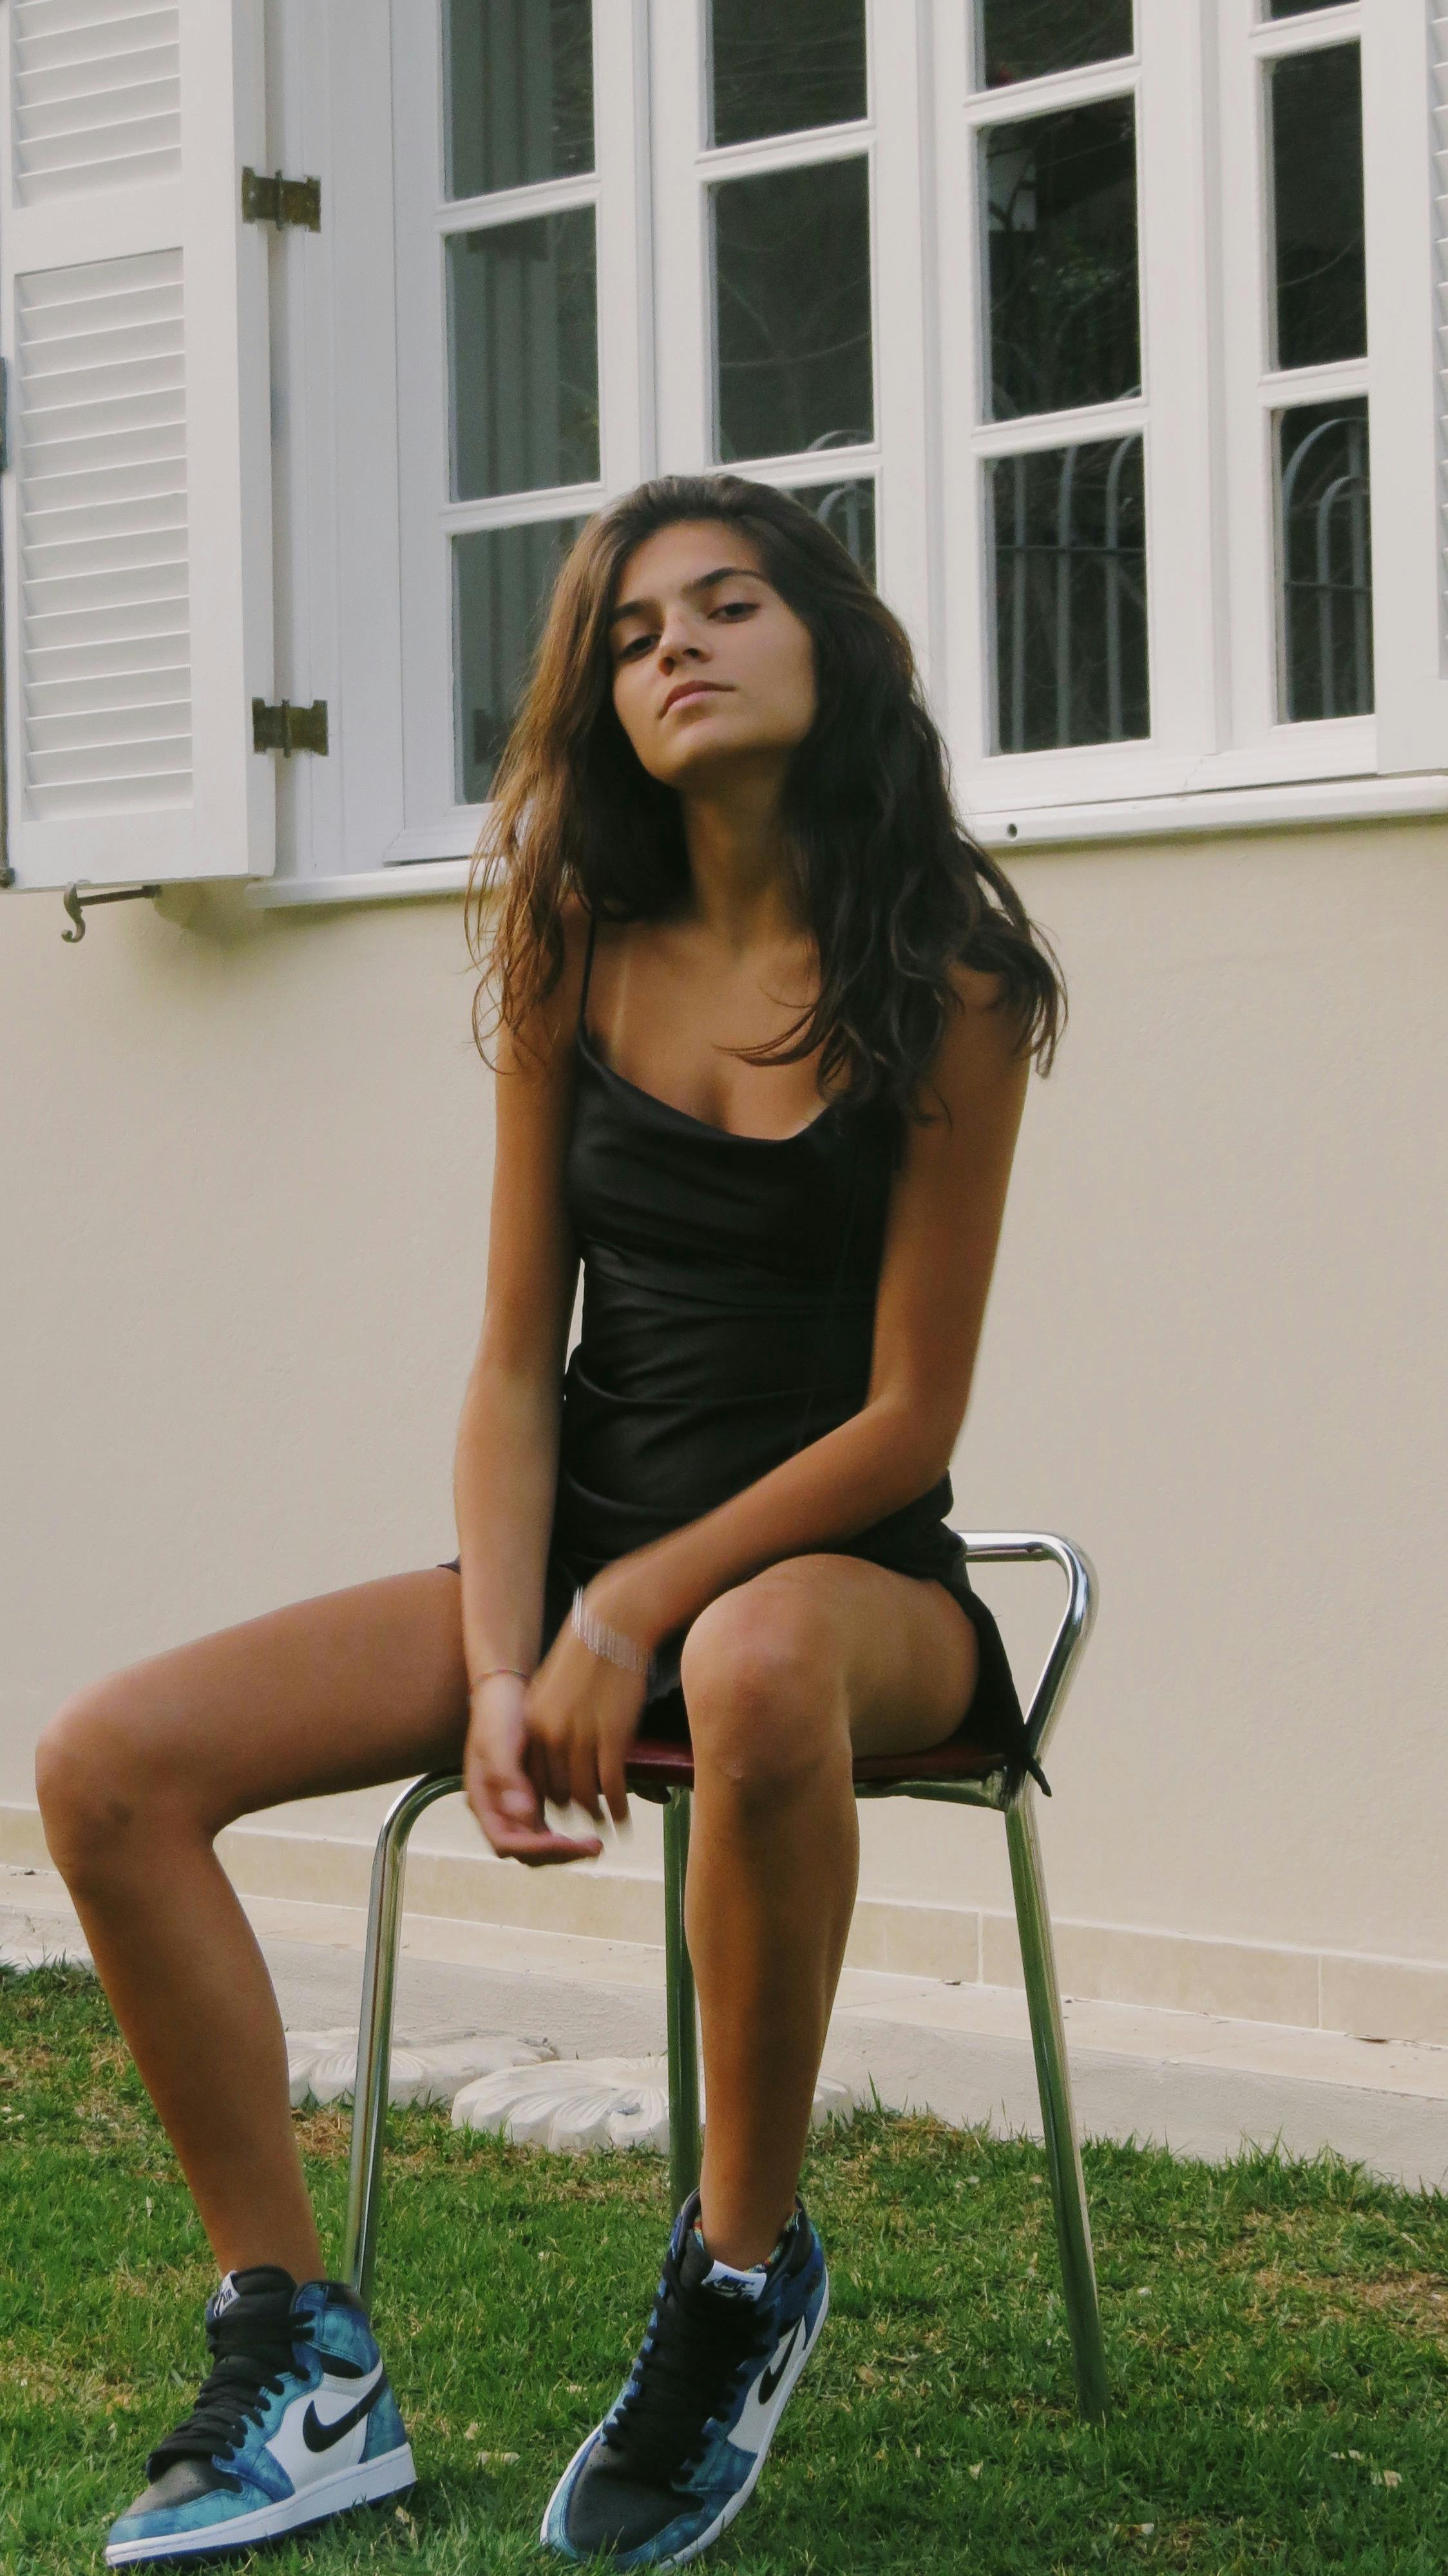
woman, hair, thigh, fashion, beauty, human body, shoe, black hair, summer, sleeveless shirt, knee, black, model, waist, long hair, photo shoot, torso, sneakers, fashion model, calf, brown hair, abdomen, foot, ankle, walking shoe, art model